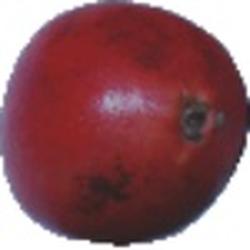
Label: Pomegranate